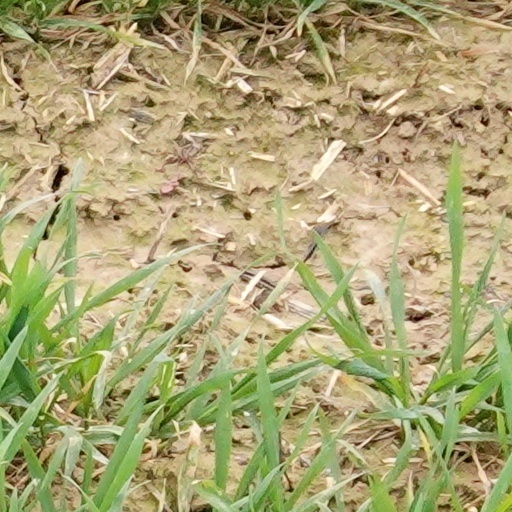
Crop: wheat